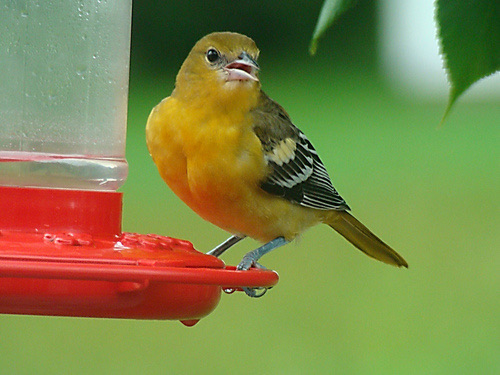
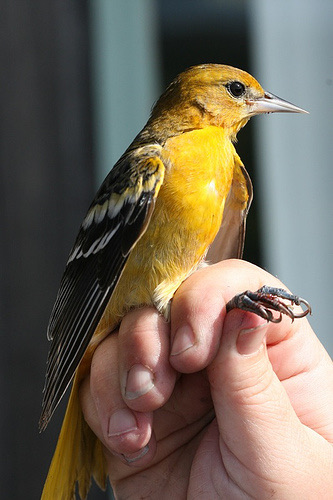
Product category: misc
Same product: yes